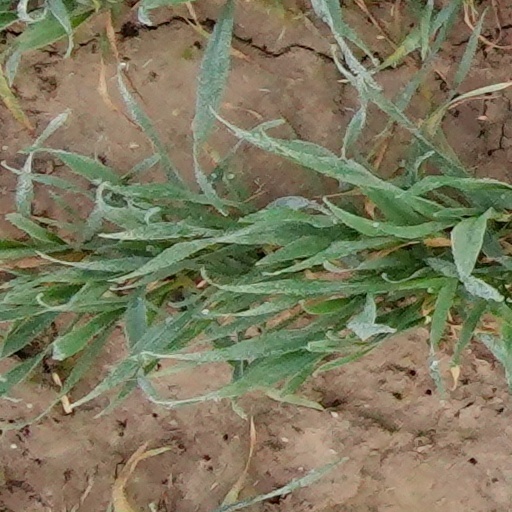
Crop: wheat